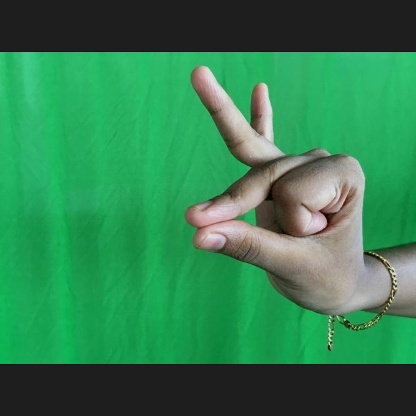
Mudra: Bramaram